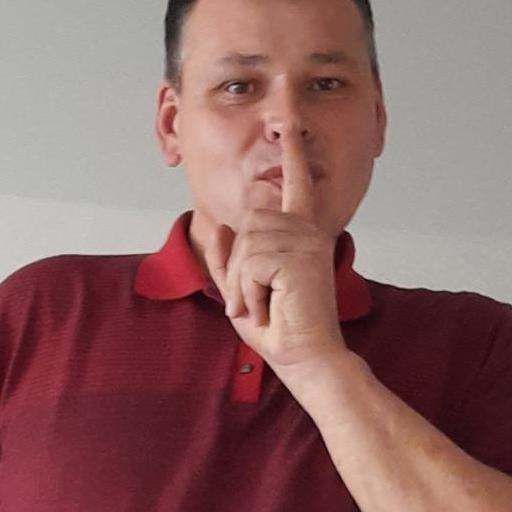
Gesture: mute